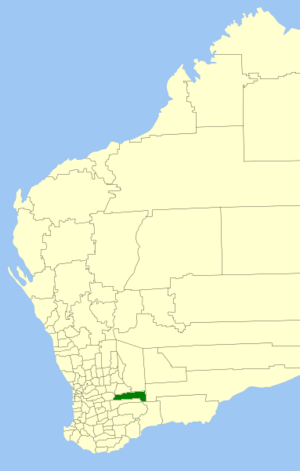
Le comté de Kondinin est une zone d'administration locale au sud-est de l'Australie-Occidentale en Australie. Le comté est situé à environ 300 km à l'est de Perth, la capitale de l'État.